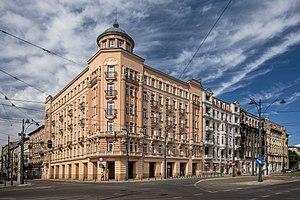
L'Hotel Polonia Palast est un hôtel de Lodz, en Pologne.